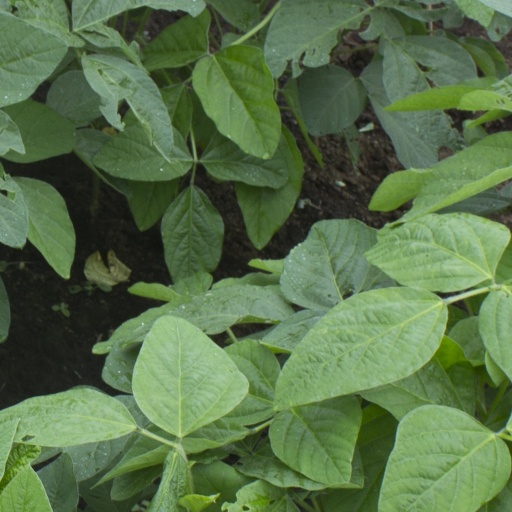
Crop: soybean